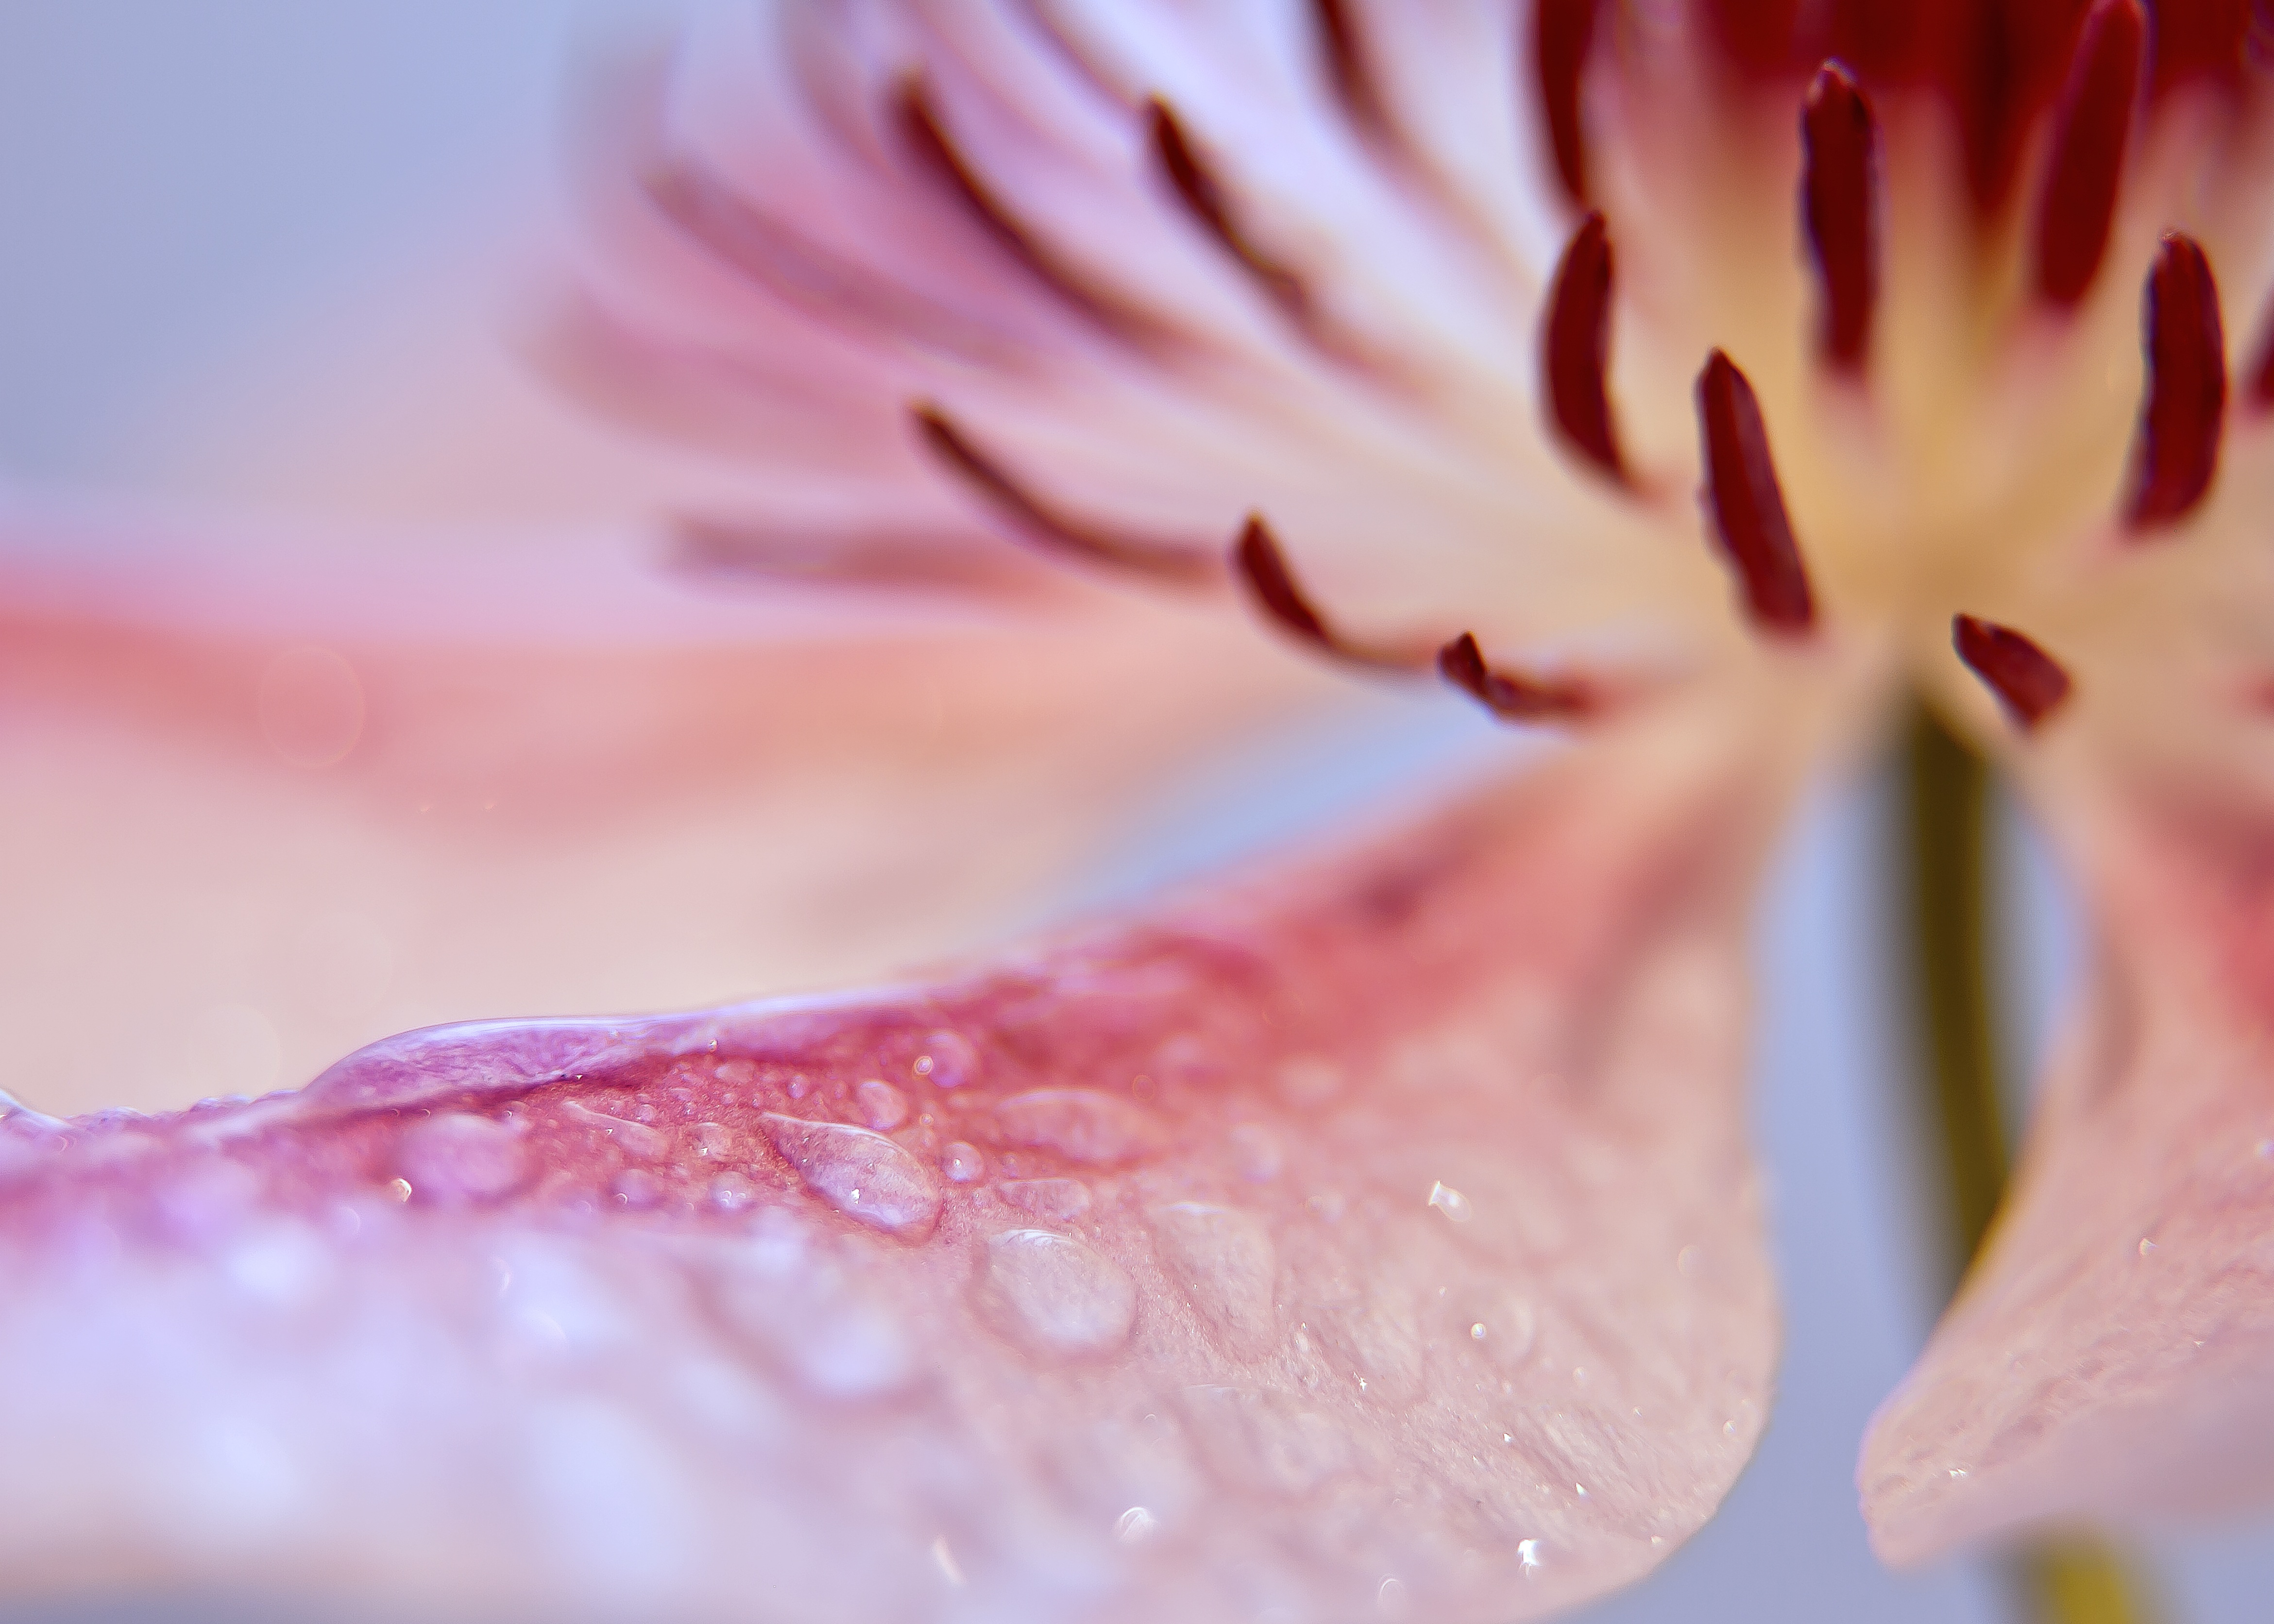
blossom, plant, sun, white, photography, rain, leaf, flower, petal, bloom, red, stamp, climber, pink, close, flora, flowers, close up, lily, clematis, moisture, stamens, macro photography, flowering plant, detail water drops, plant stem, land plant